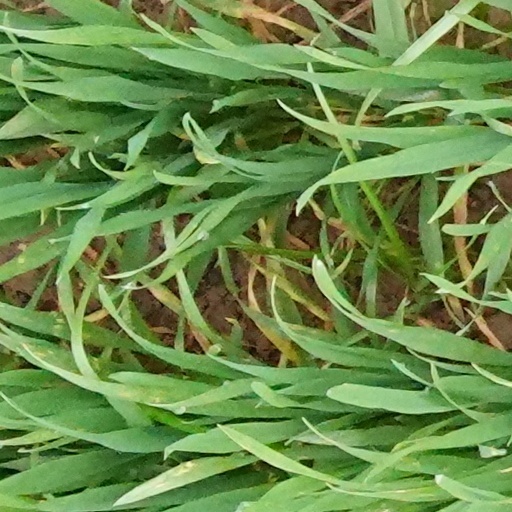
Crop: wheat